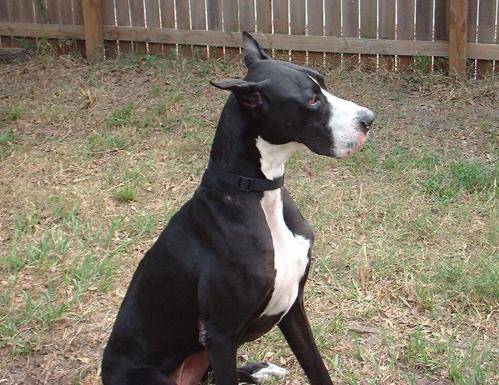
Label: dog